Hesam Manzour

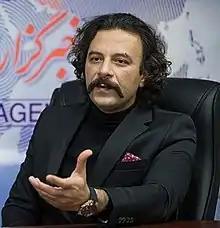
Manzour in 2018

Hesam Manzour (born December 9, 1980) is an Iranian actor. He is best known for his roles in the television dramas "Lady of the Mansion" (2018–2019), "Dear Brother" (2019) and "Najla" (2020–2022). In 2019, he won Hafez Award for Best Actor in a Drama Television series for portraying Arsalan Mirza in "Lady of the Mansion."